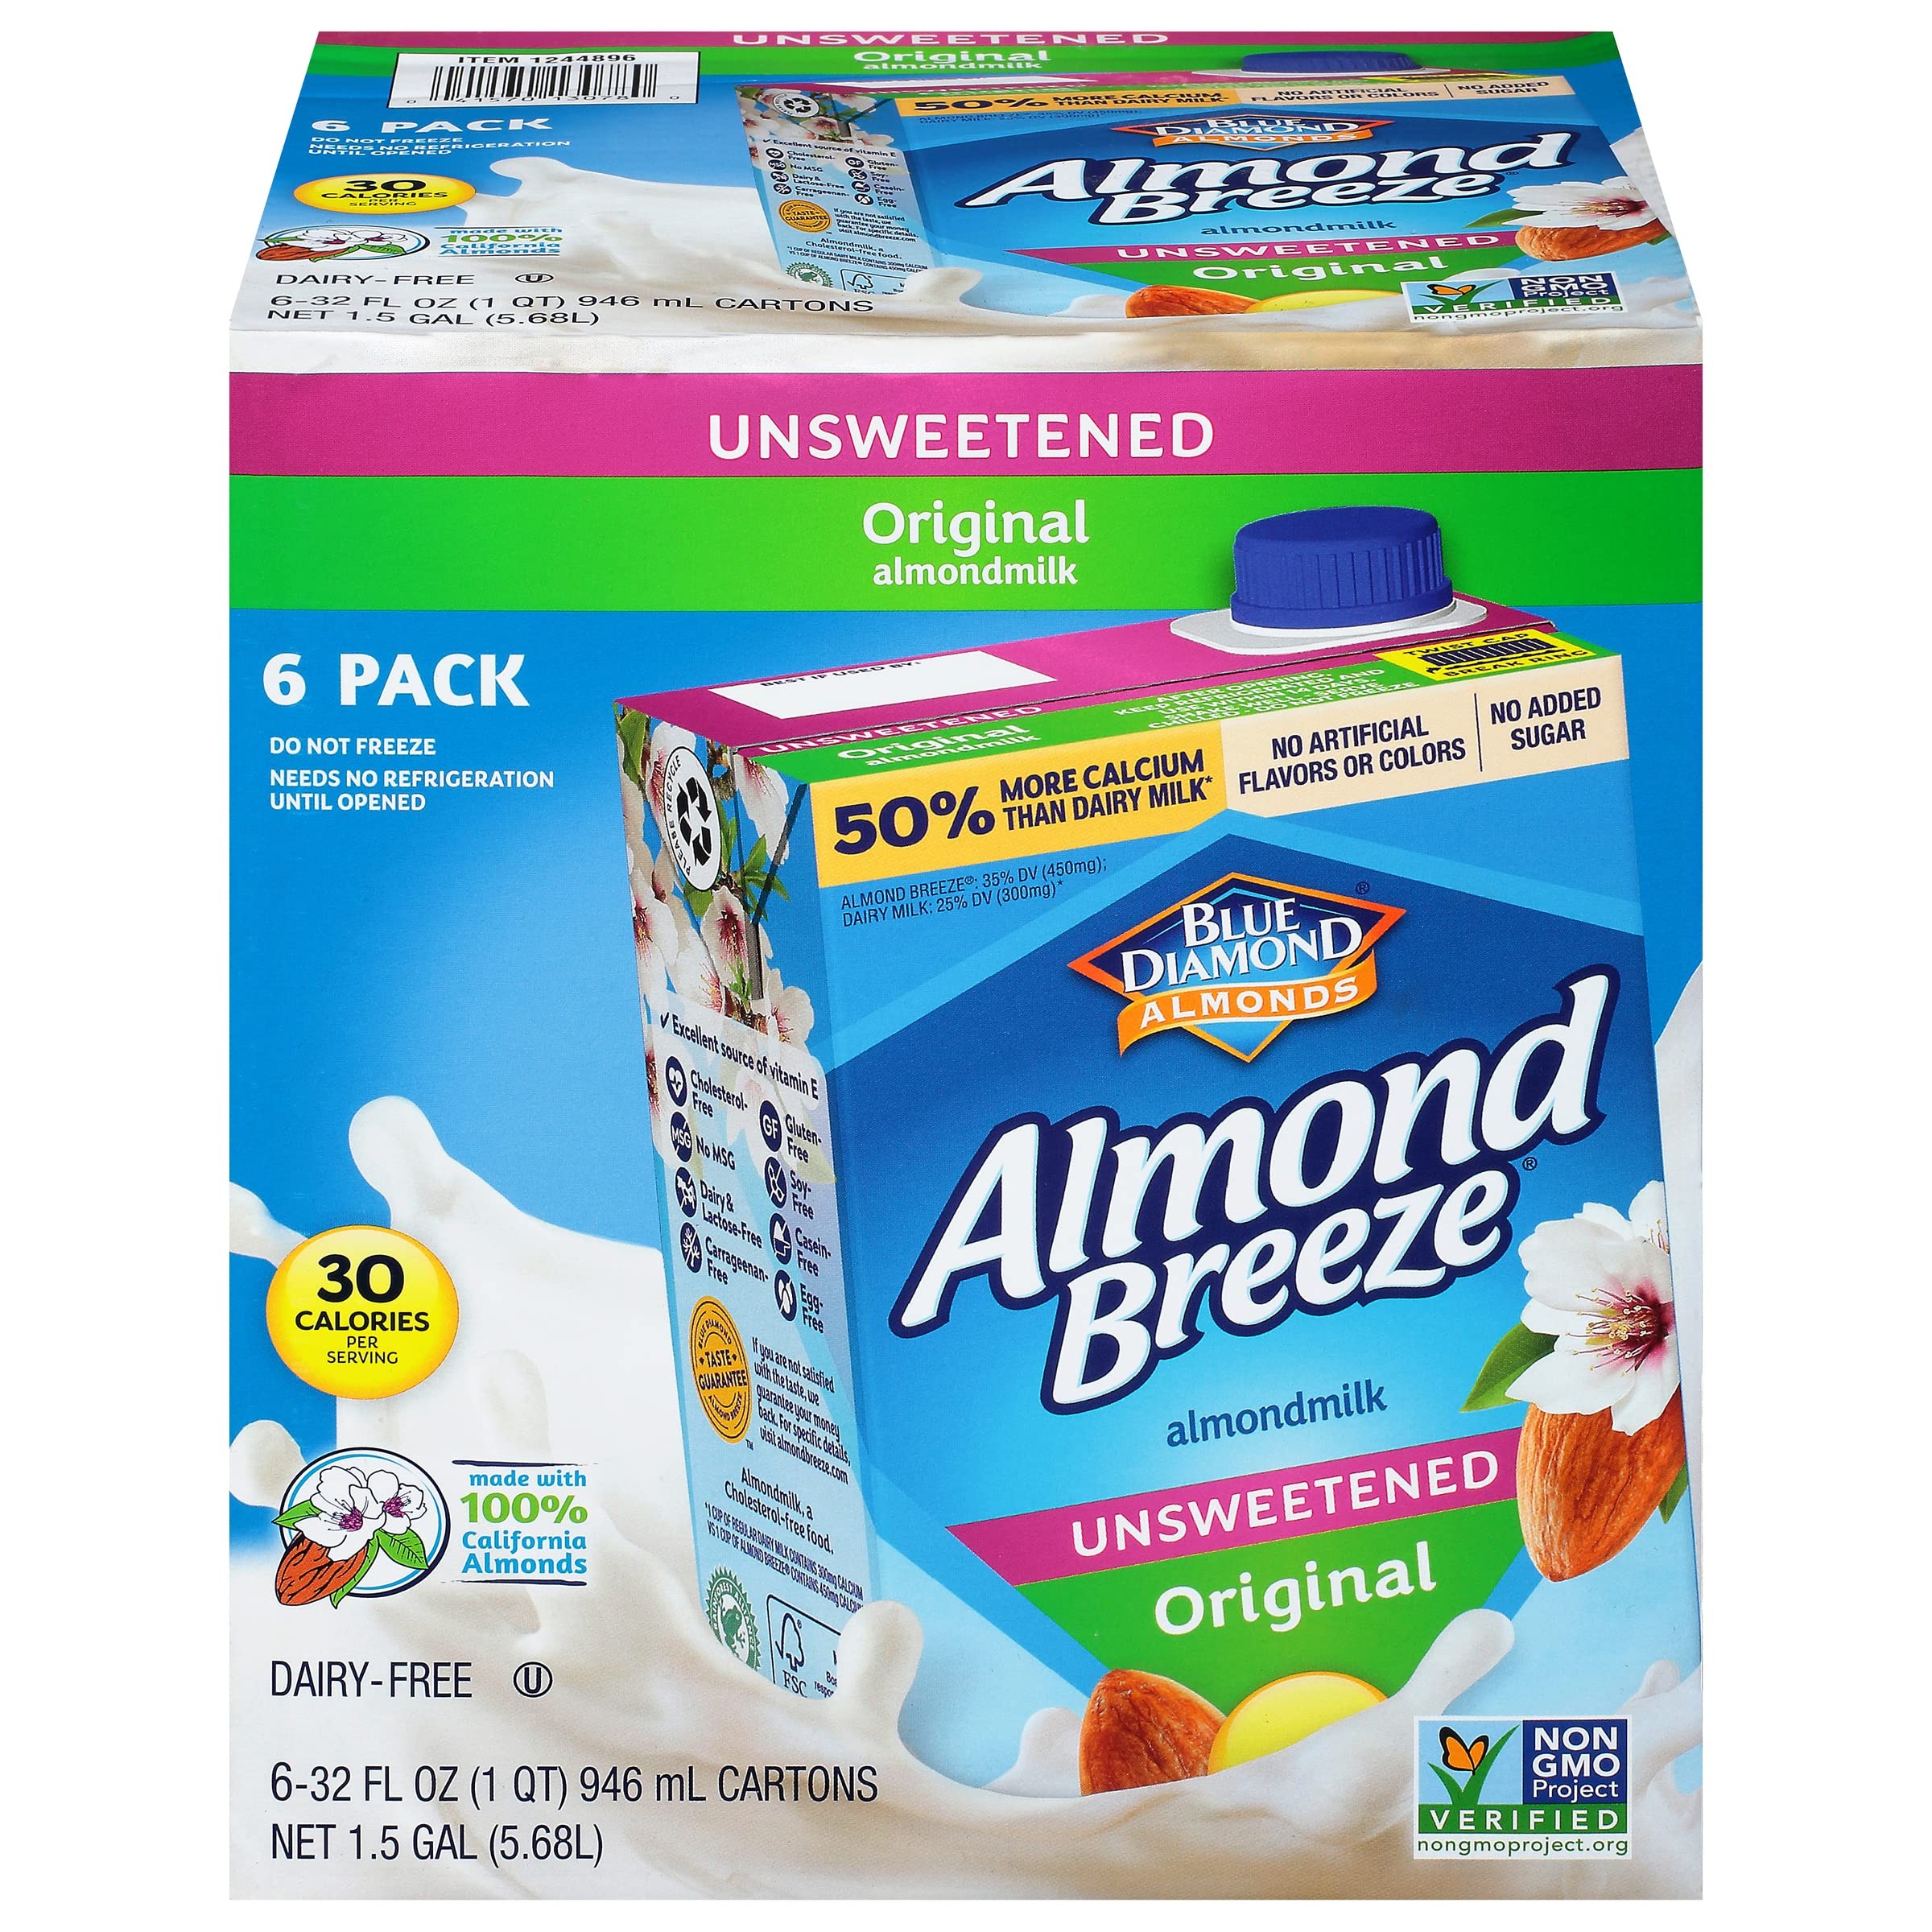
Item Name: Almond Breeze Dairy Free Almondmilk Unsweetened Original 32 Oz Boxes, 6 Count
Bullet Point 1: Contains 6 - 32-ounce boxes of Almond Breeze Dairy Free Almondmilk, unsweetened original
Bullet Point 2: Made with real California almonds
Bullet Point 3: Free from dairy, soy and lactose
Bullet Point 4: Excellent source of vitamins D & E, 50% more calcium than milk
Bullet Point 5: Non-gmo Project Verified
Value: 192.0
Unit: Fl Oz

Price: 2.99